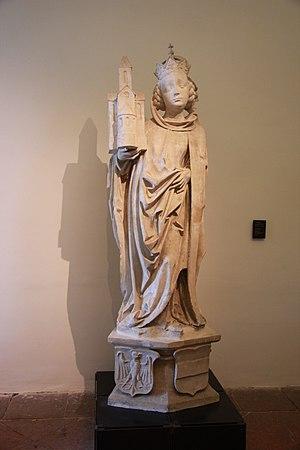
Agnès de Waiblingen, née en 1072 et morte le 24 septembre 1143 à Klosterneuburg en Autriche, fut duchesse de Souabe et margravine d'Autriche par ses deux mariages successifs. Issue de la dynastie franconienne, elle est la mère de Conrad III de Hohenstaufen, élu roi des Romains en 1138, et la grand-mère de l'empereur Frédéric Barberousse.